Paul Newgarden

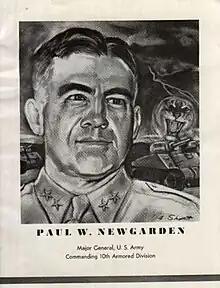

Major General Paul Woolever Newgarden (February 24, 1892 – July 14, 1944) was a senior United States Army officer.